894

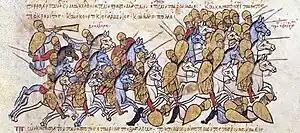
Simeon I invades the Byzantine Empire

Year 894 (DCCCXCIV) was a common year starting on Tuesday of the Julian calendar.